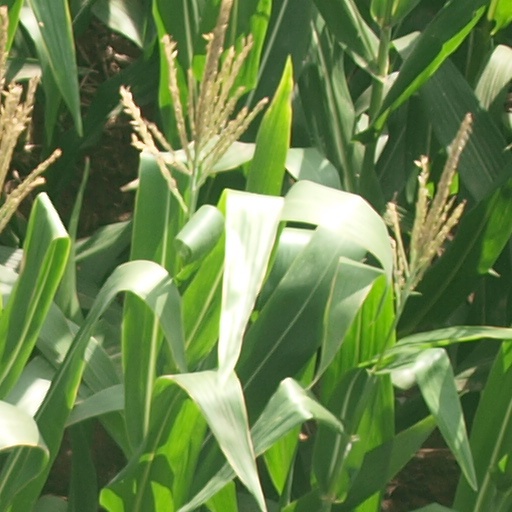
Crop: maize; corn